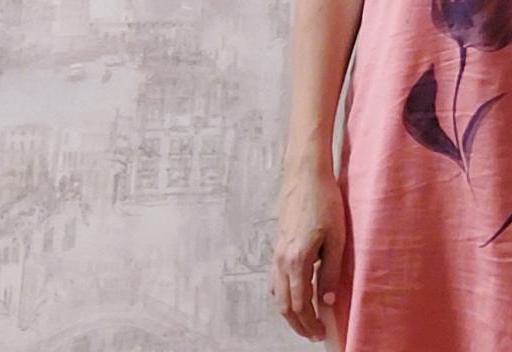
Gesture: no_gesture